Mohamed Sobhi (actor)

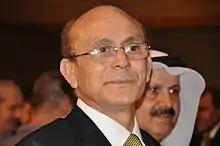
Mohamed Sobhi in 2010

Mohamed Mahmoud Sobhy (born March 3, 1948) is an Egyptian film, television and stage actor and director, known for several Egyptian movies.